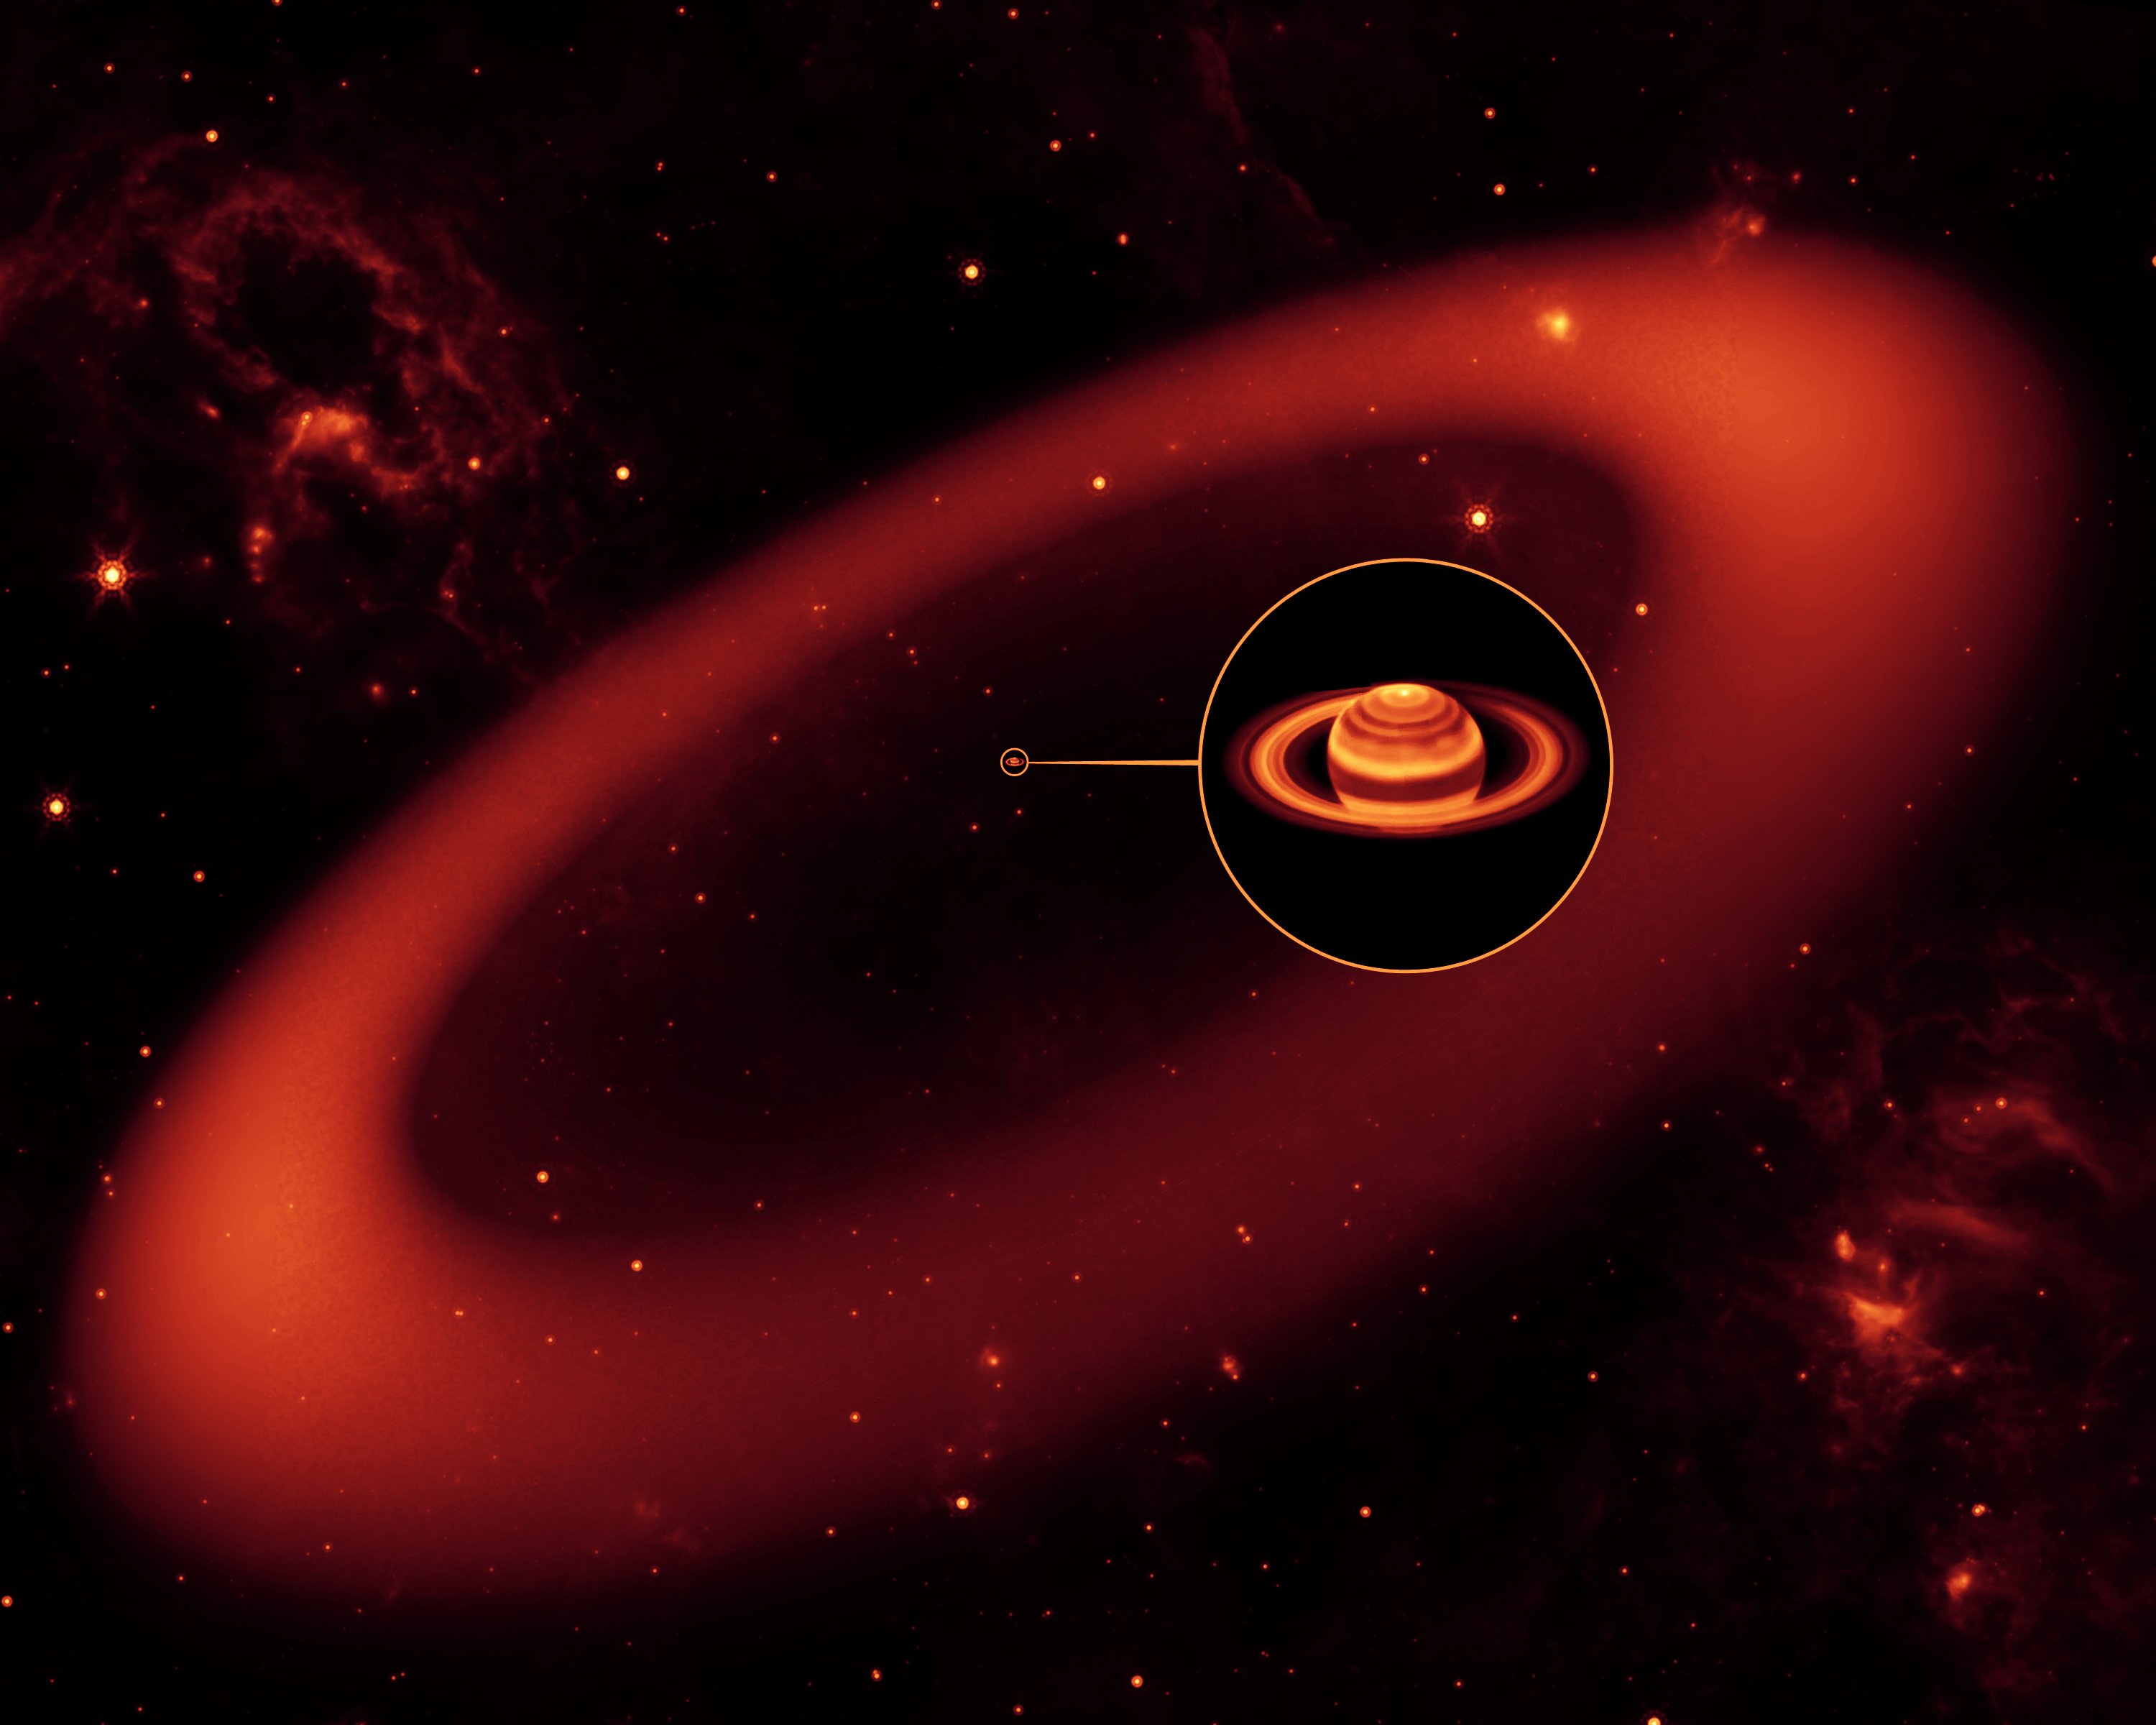
ring, atmosphere, space, galaxy, moon, nebula, outer space, astronomy, illustration, universe, planet, phoebe, saturn, screenshot, solar system, space travel, astronomical object